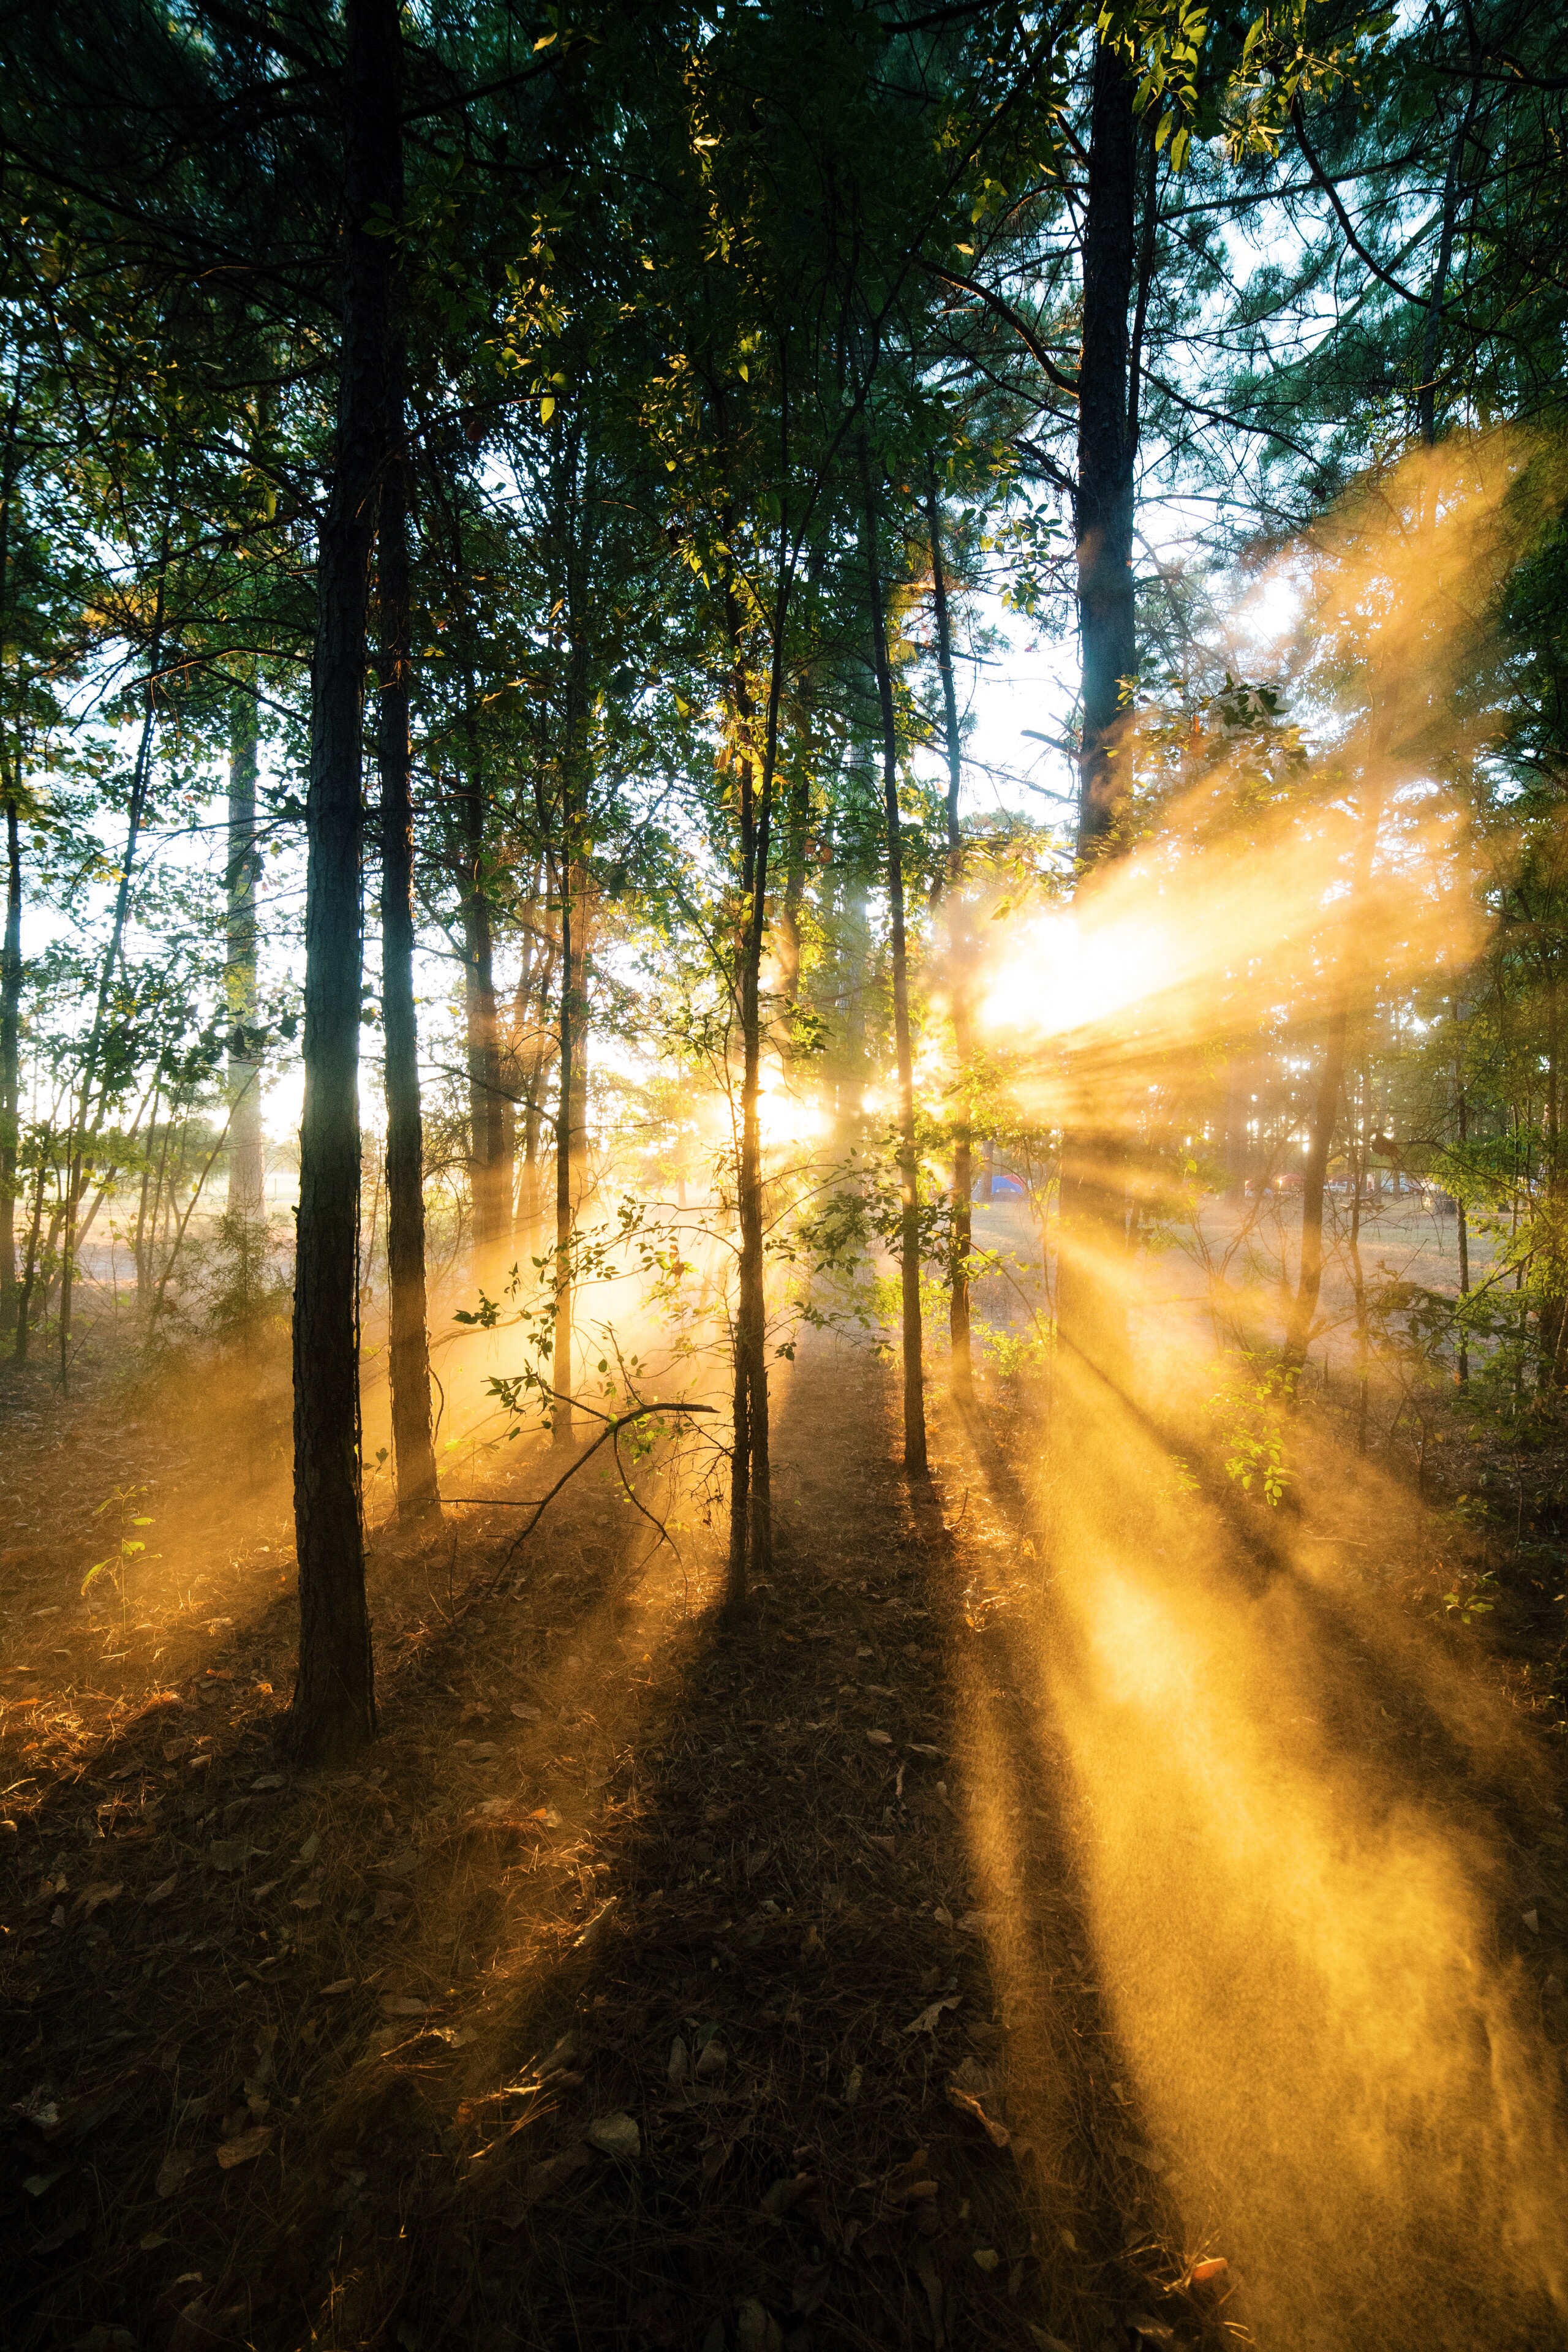
landscape, tree, nature, forest, branch, light, plant, sun, fog, sunrise, sunset, mist, sunlight, morning, leaf, evening, reflection, scenic, autumn, season, trees, leaves, outdoors, woods, woodland, habitat, sunbeam, sun glare, natural environment, atmospheric phenomenon, woody plant